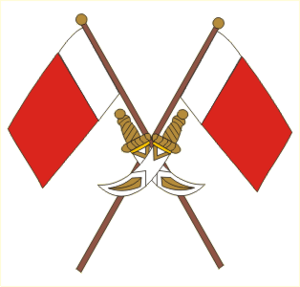
Ajman (emirat)
Ajmans nationalvåben
Emiratet Ajman er et emirat på østkysten af den Arabiske Halvø og et af de syv emirater, der indgår i Forenede Arabiske Emirater. Det har 361 160 indbyggere og har et areal 259 km², hvad der gør det til det arealmæssigt mindste af emiraterne. Emiratet omfatter hovedstaden Ajman, og en række mindre byer og eksklaver som Manama og Masfut. Indtil 1971 var Ajman et britisk protektorat. Det har været regeret af Humaid bin Rashid al-Nuaimi siden 1981.